Ferdinand Trauttmansdorff

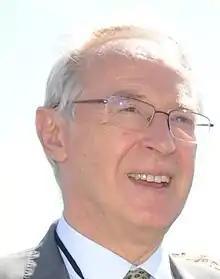
Ferdinand Trauttmansdorff (2015)

Ferdinand Trauttmansdorff (born 28 July 1950), is the Austrian ambassador in Prague.